Ma'agan Michael

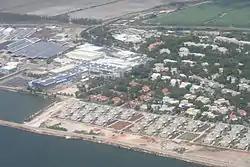

Ma'agan Michael ("lit." Michael's Anchorage) is a kibbutz in northern Israel. Located on the Mediterranean Sea coast between Haifa and Hadera, it falls under the jurisdiction of Hof HaCarmel Regional Council. In it had a population of .